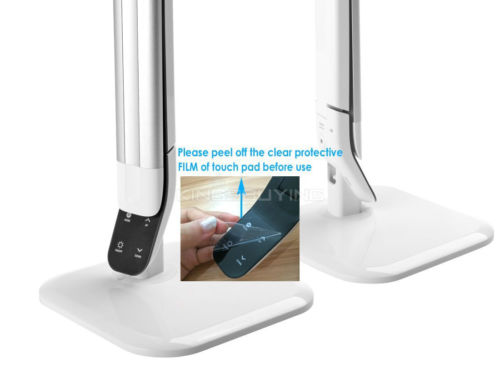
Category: lamp